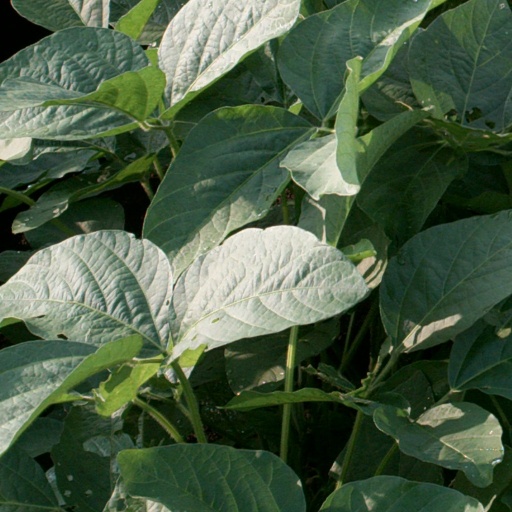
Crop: soybean